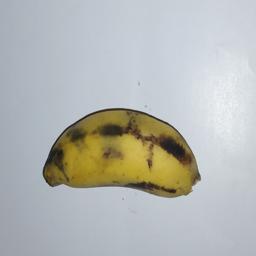
Banana variety: Champa Kola